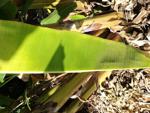
Label: xamthomonas